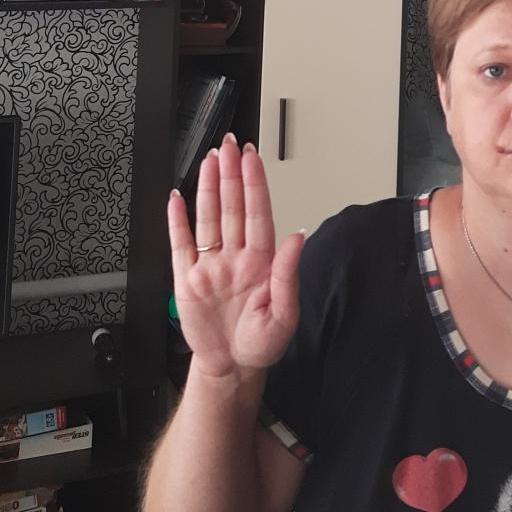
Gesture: stop